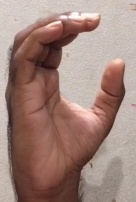
ASL sign: C